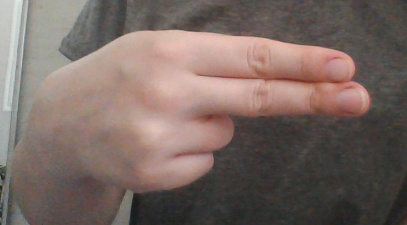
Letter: ain